List of east–west roads in Toronto

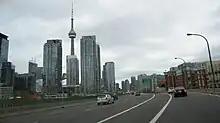
The Gardiner Expressway in downtown Toronto

The Frederick G. Gardiner Expressway, known locally as "the Gardiner", is an expressway connecting downtown with the western suburbs. Running close to the shore of Lake Ontario, it now extends from the junction of Highway 427 and the Queen Elizabeth Way (QEW) in the west to the foot of the Don Valley Parkway in the east, just past the mouth of the Don River. East of Dufferin Street, the roadway is elevated, running above Lake Shore Boulevard east of Bathurst Street, making this stretch of Gardiner Expressway unofficially the longest bridge in Ontario. Elevated sections east of the Don River were demolished and integrated into Lake Shore Boulevard.